Population transfer in the Soviet Union

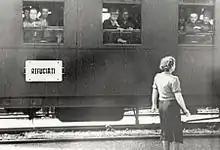
A train with Romanian refugees following the Soviet annexation of Bessarabia

During the 1930s, categorisation of so-called enemies of the people shifted from the usual Marxist–Leninist, class-based terms, such as "kulak", to ethnic-based ones. The partial removal of potentially trouble-making ethnic groups was a technique used consistently by Joseph Stalin during his government; between 1935 and 1938 alone, at least ten different nationalities were deported. Germany's invasion of the Soviet Union led to a massive escalation in Soviet ethnic cleansing.